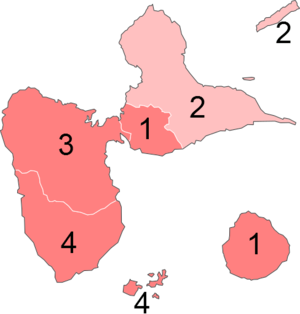
Résultats des élections législatives de Guadeloupe en 2012
Les élections législatives françaises de 2012 se déroulent les 9 et 16 juin 2012, en avance de vingt-heures sur la métropole en raison du décalage horaire. Dans le département de la Guadeloupe, quatre députés sont à élire dans le cadre de quatre circonscriptions, soit le même nombre d'élus malgré le redécoupage électoral.